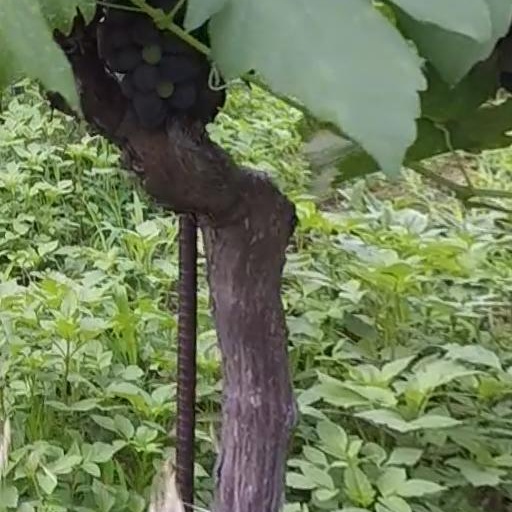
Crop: grape